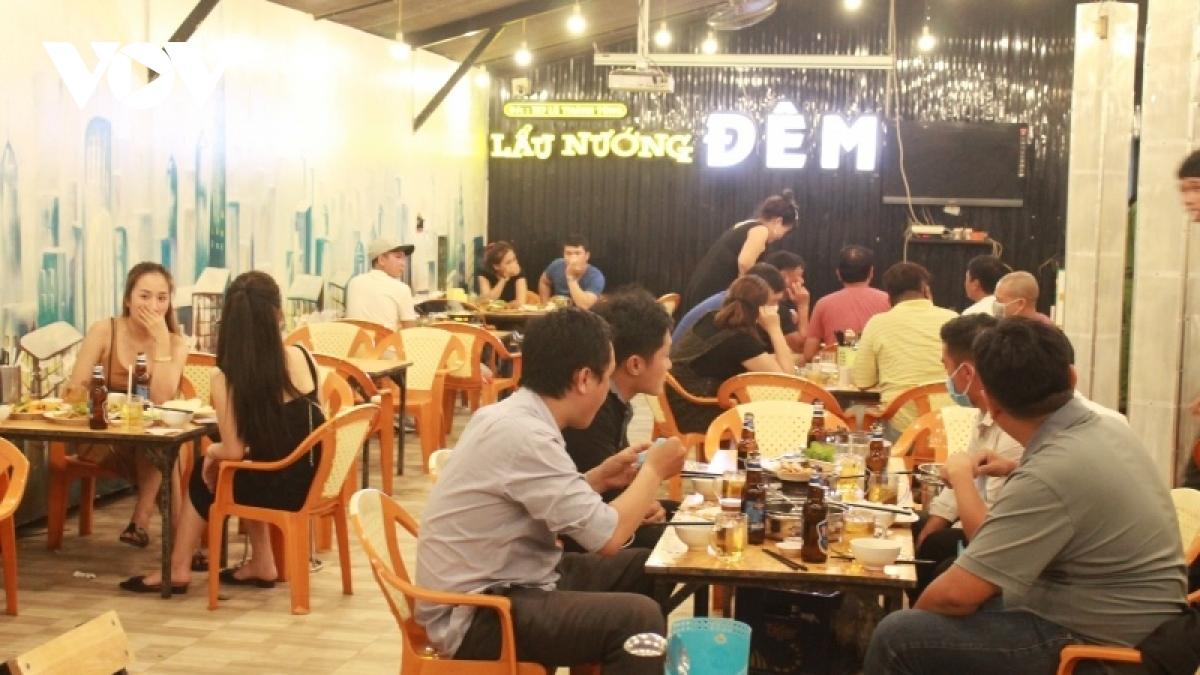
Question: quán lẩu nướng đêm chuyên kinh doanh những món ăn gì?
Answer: lẩu